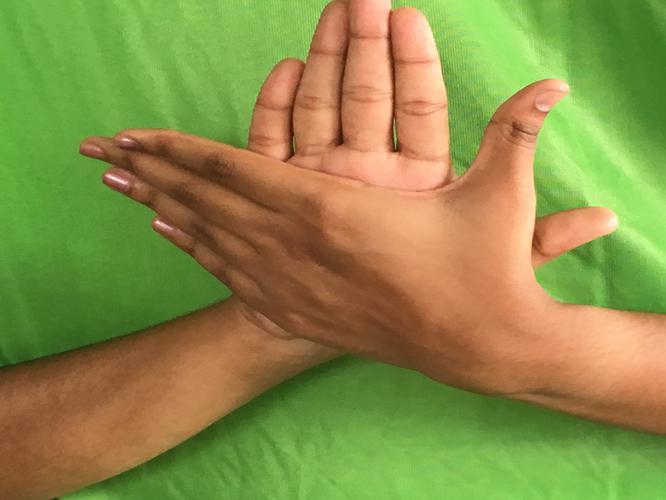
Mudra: Chakra
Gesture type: double_hand